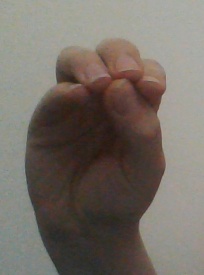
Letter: ha